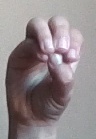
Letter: ha